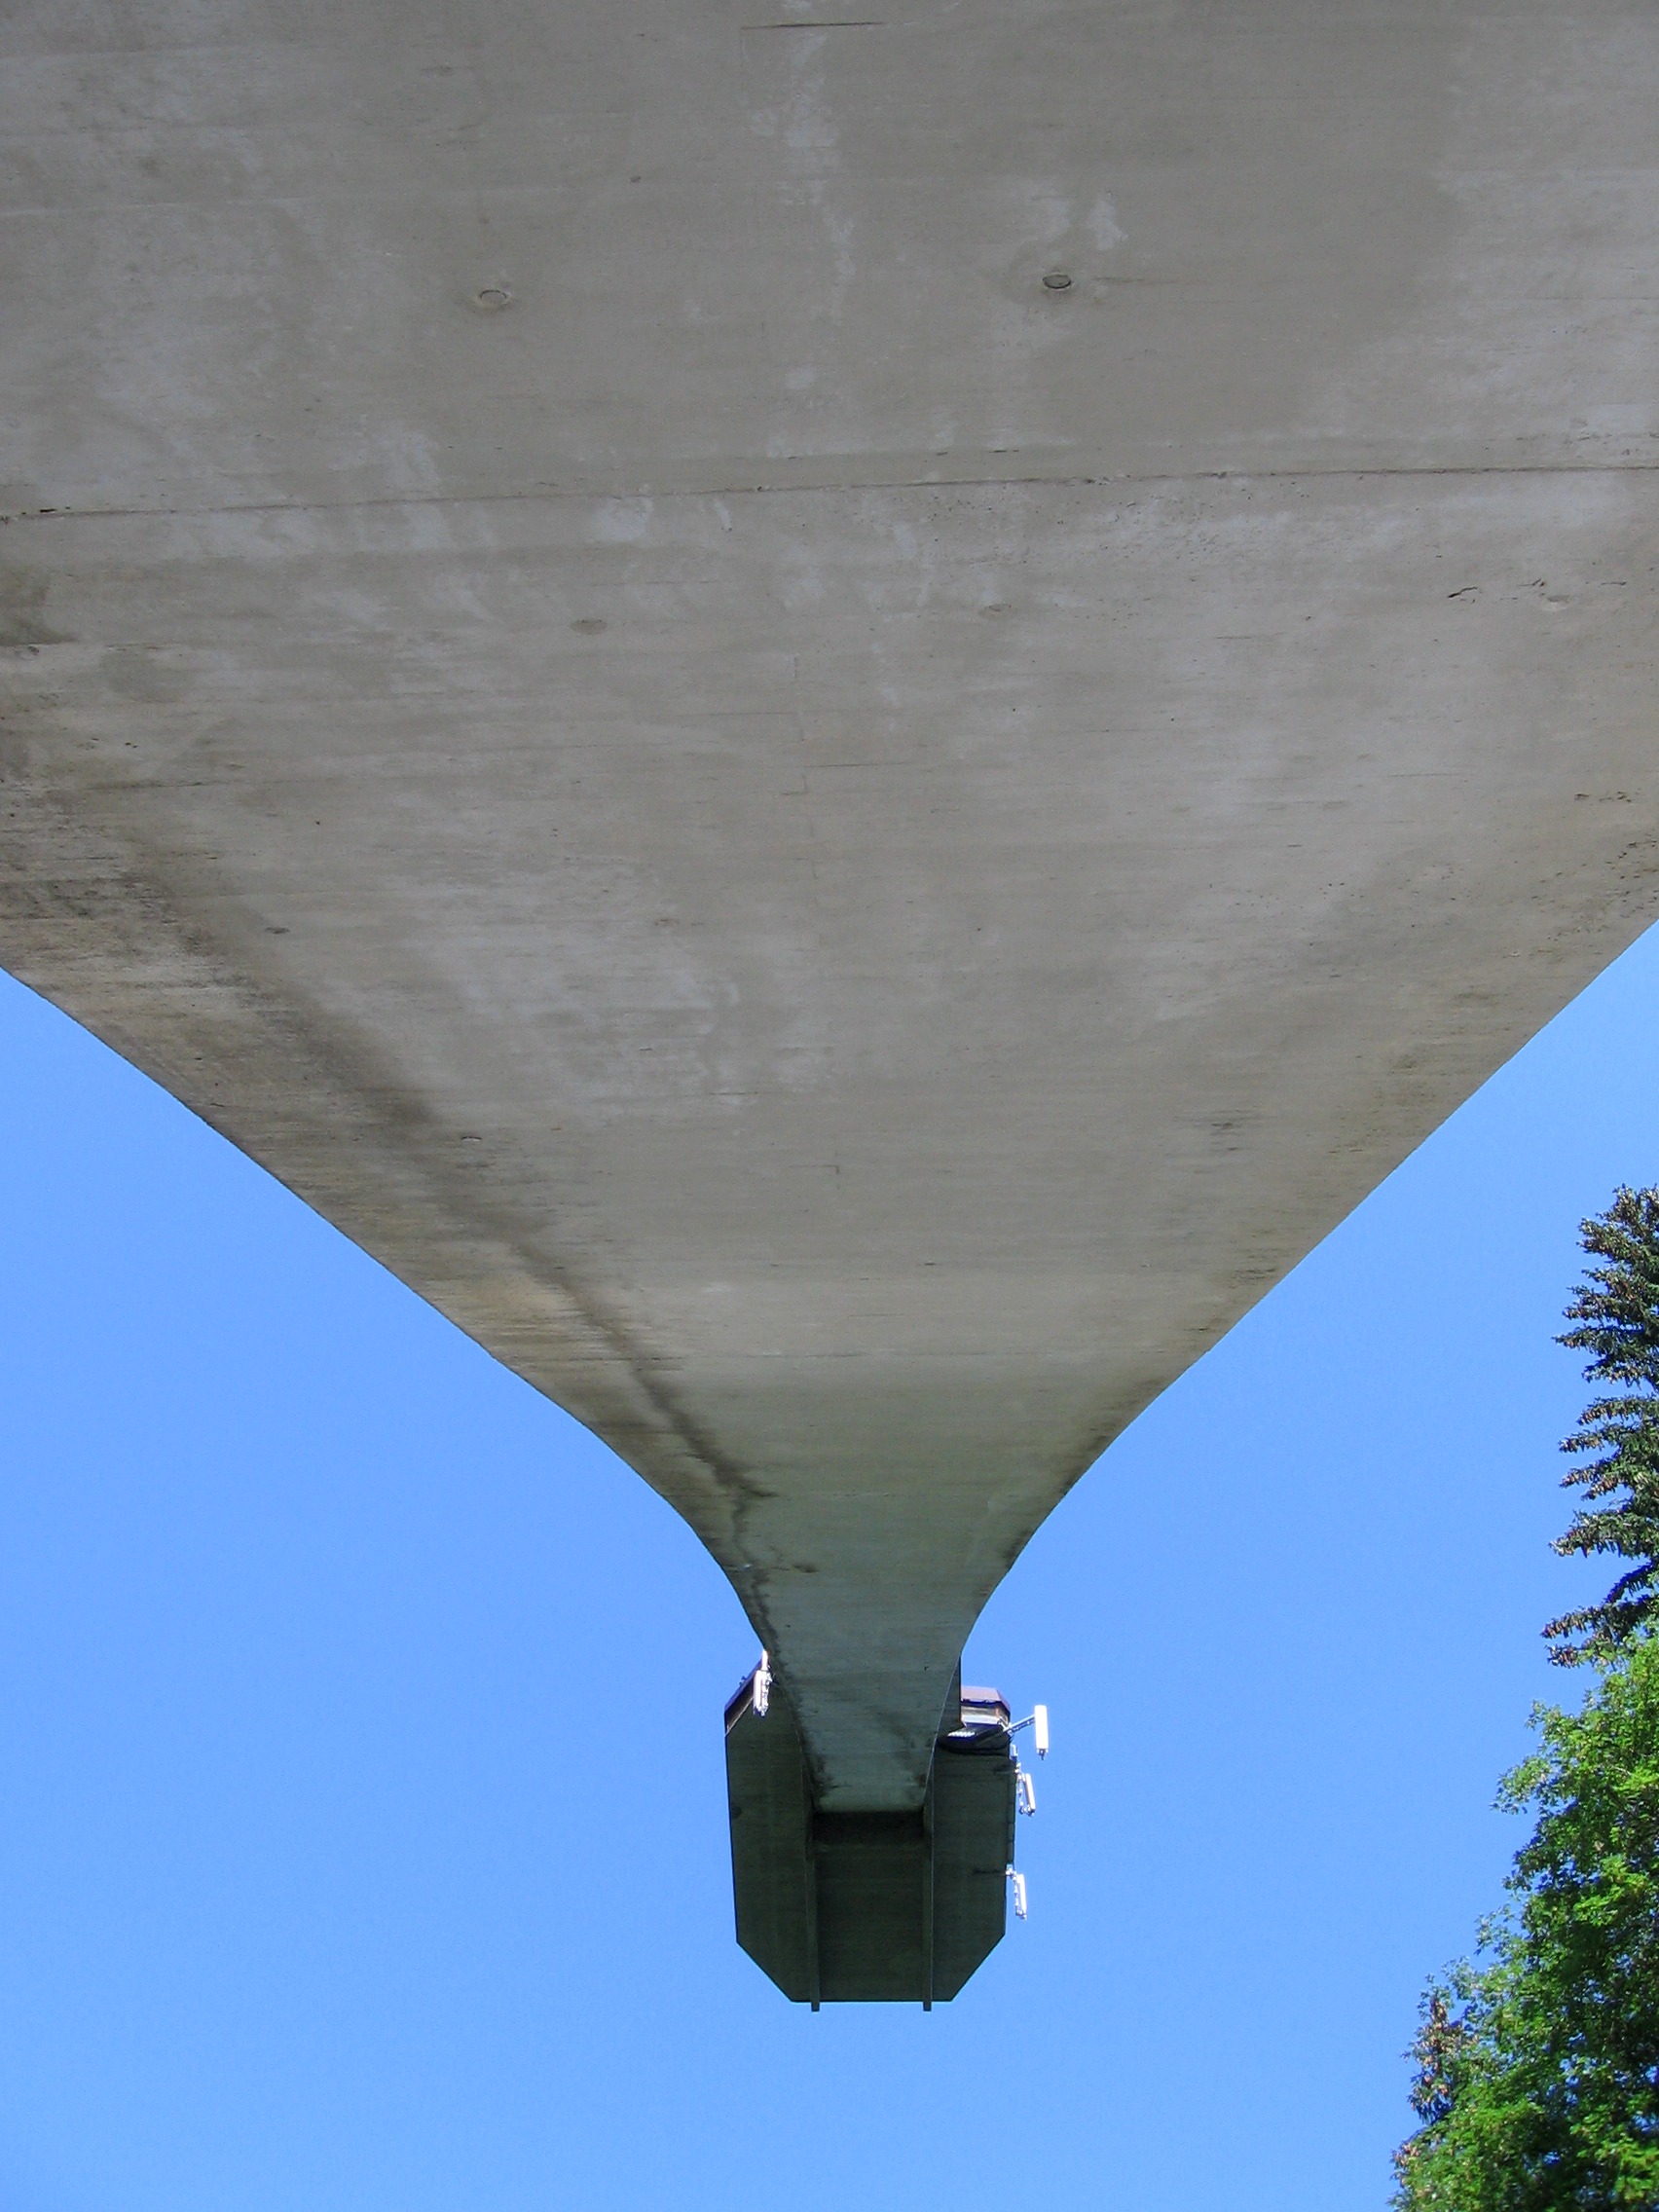
wing, light, sky, sport, hill, building, reflection, blue, street light, lighting, concrete, light fixture, shape, oberstdorf, ski jump, atmosphere of earth